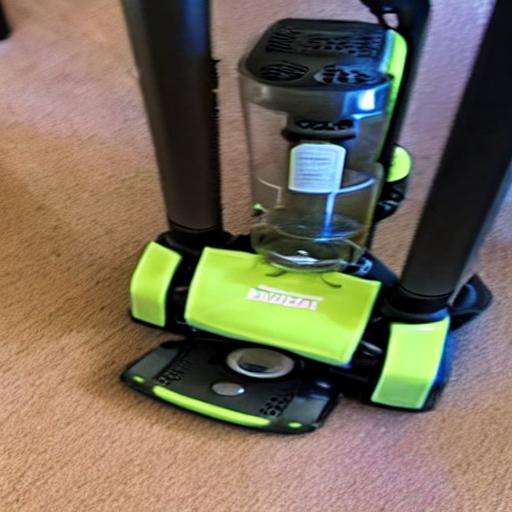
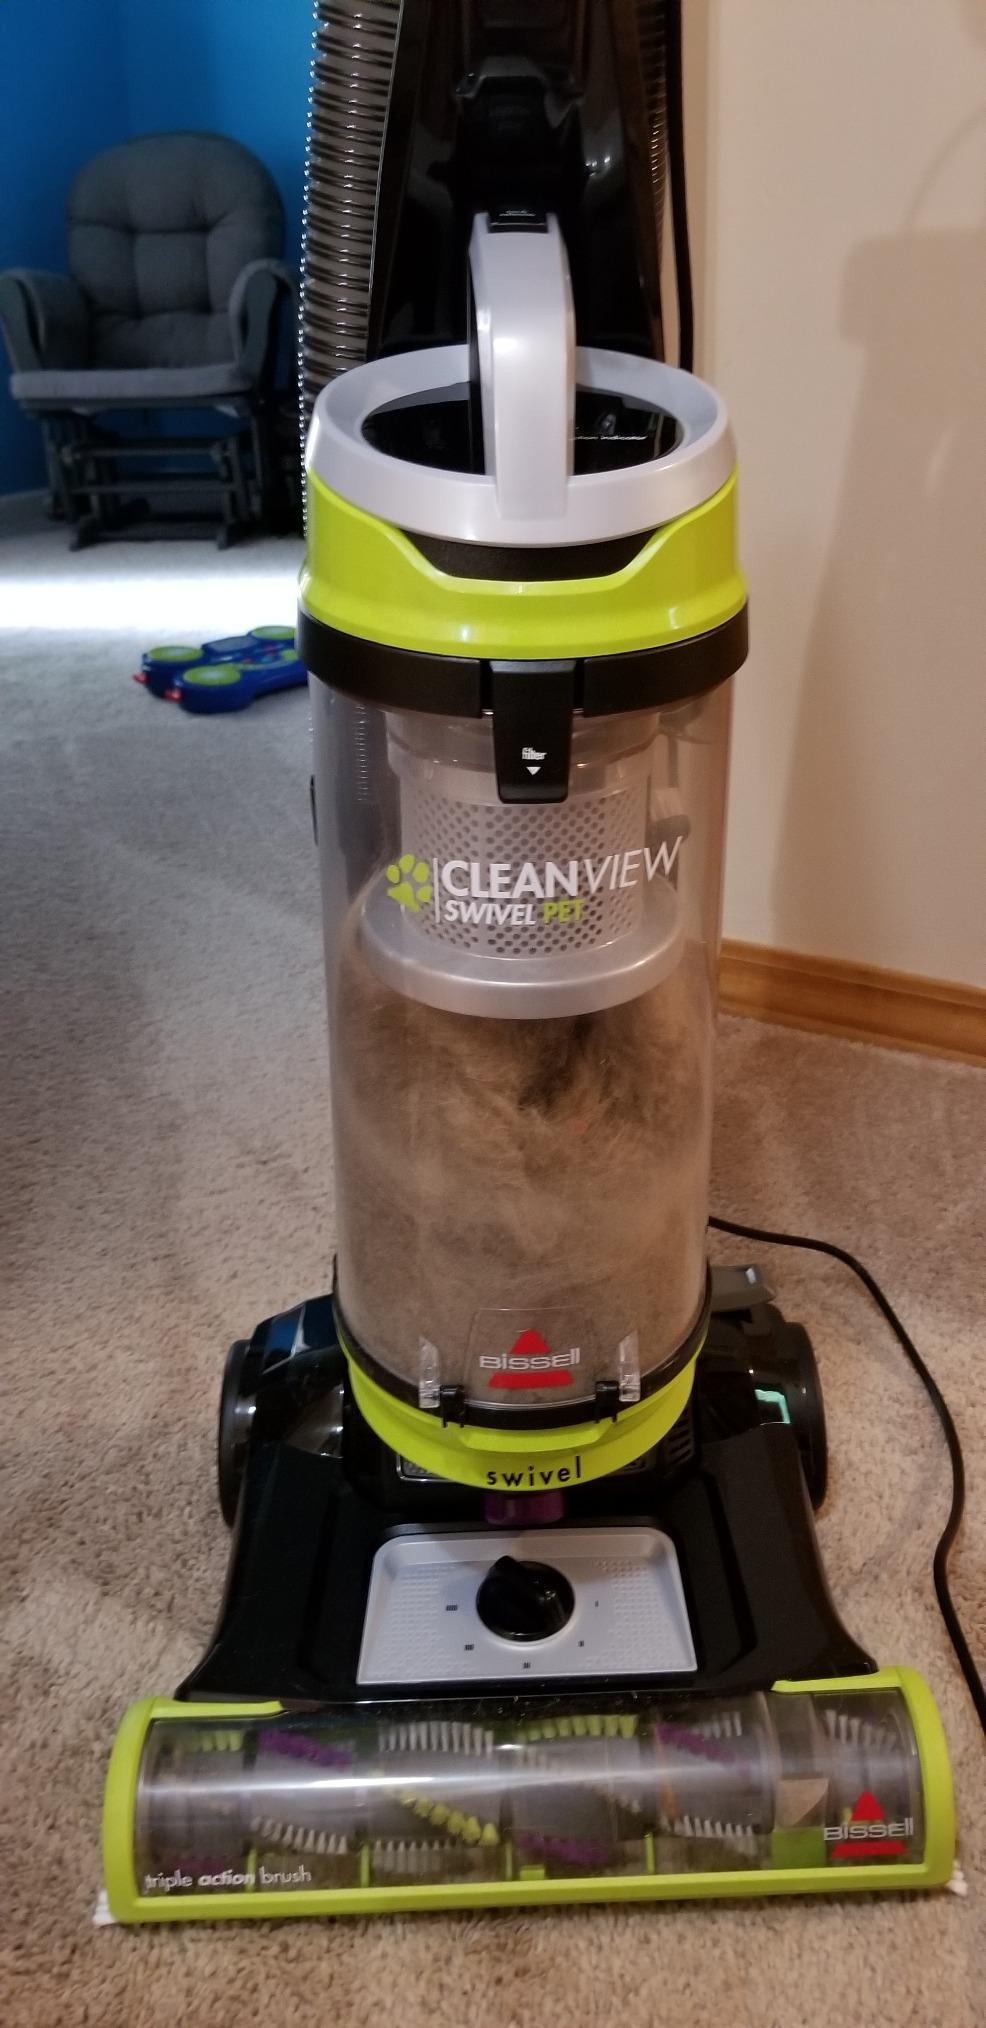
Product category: items_vacuum
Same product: no